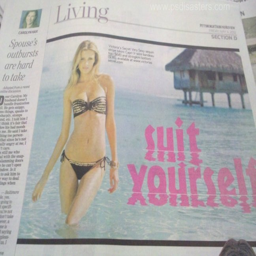
what does the text look like it says ? now check out her freakish arm .